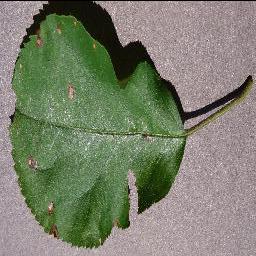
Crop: apple
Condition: black_rot